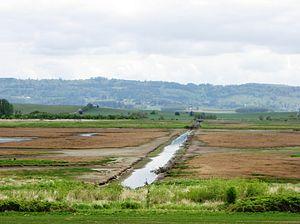
Les eaux temporaires désignent les lacs peu profonds, les étangs, les mares, les marais, les zones inondables, les cours d’eau qui ne contiennent de l’eau que pour une durée limitée et qui le reste du temps sont à sec. Les eaux temporaires peuvent être lotique ou lentique. La présence intermittente de l’eau et l’habitat aquatique éphémère qui en résulte distinguent les eaux temporaires des autres habitats aquatiques.